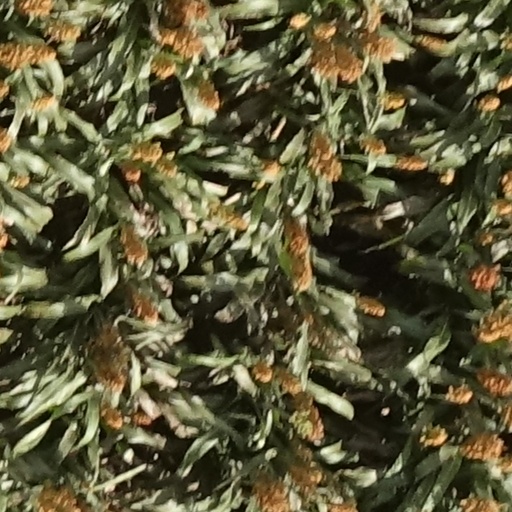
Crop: sorghum